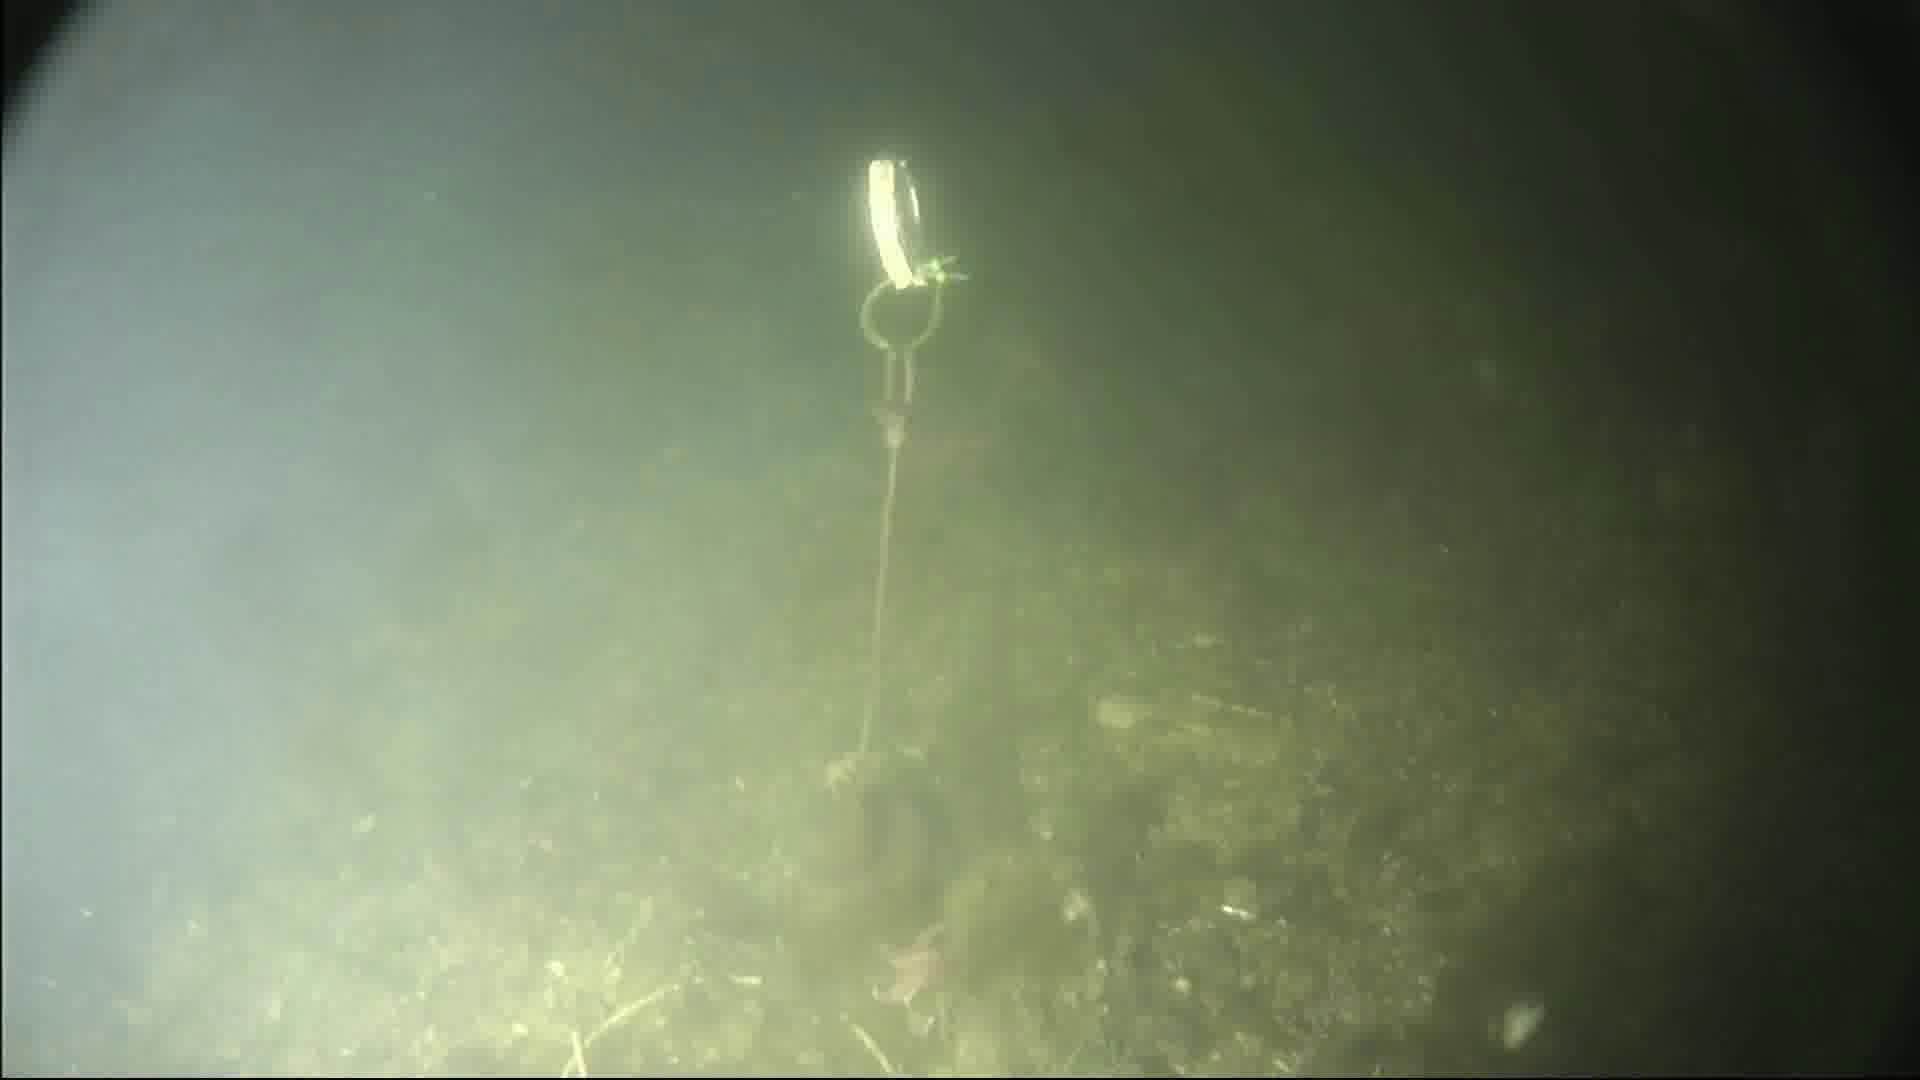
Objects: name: starfish